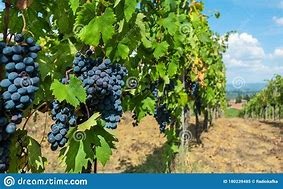
Label: grape